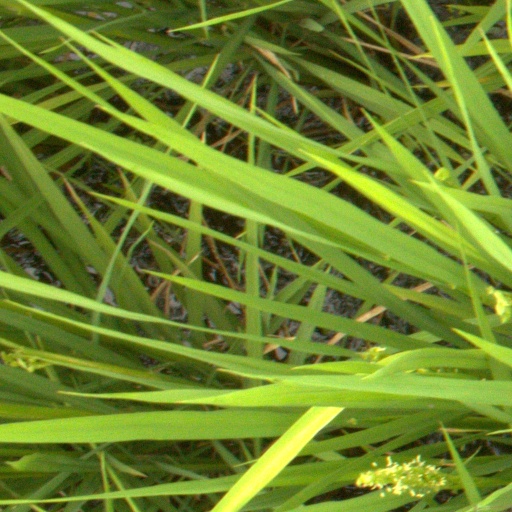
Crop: rice